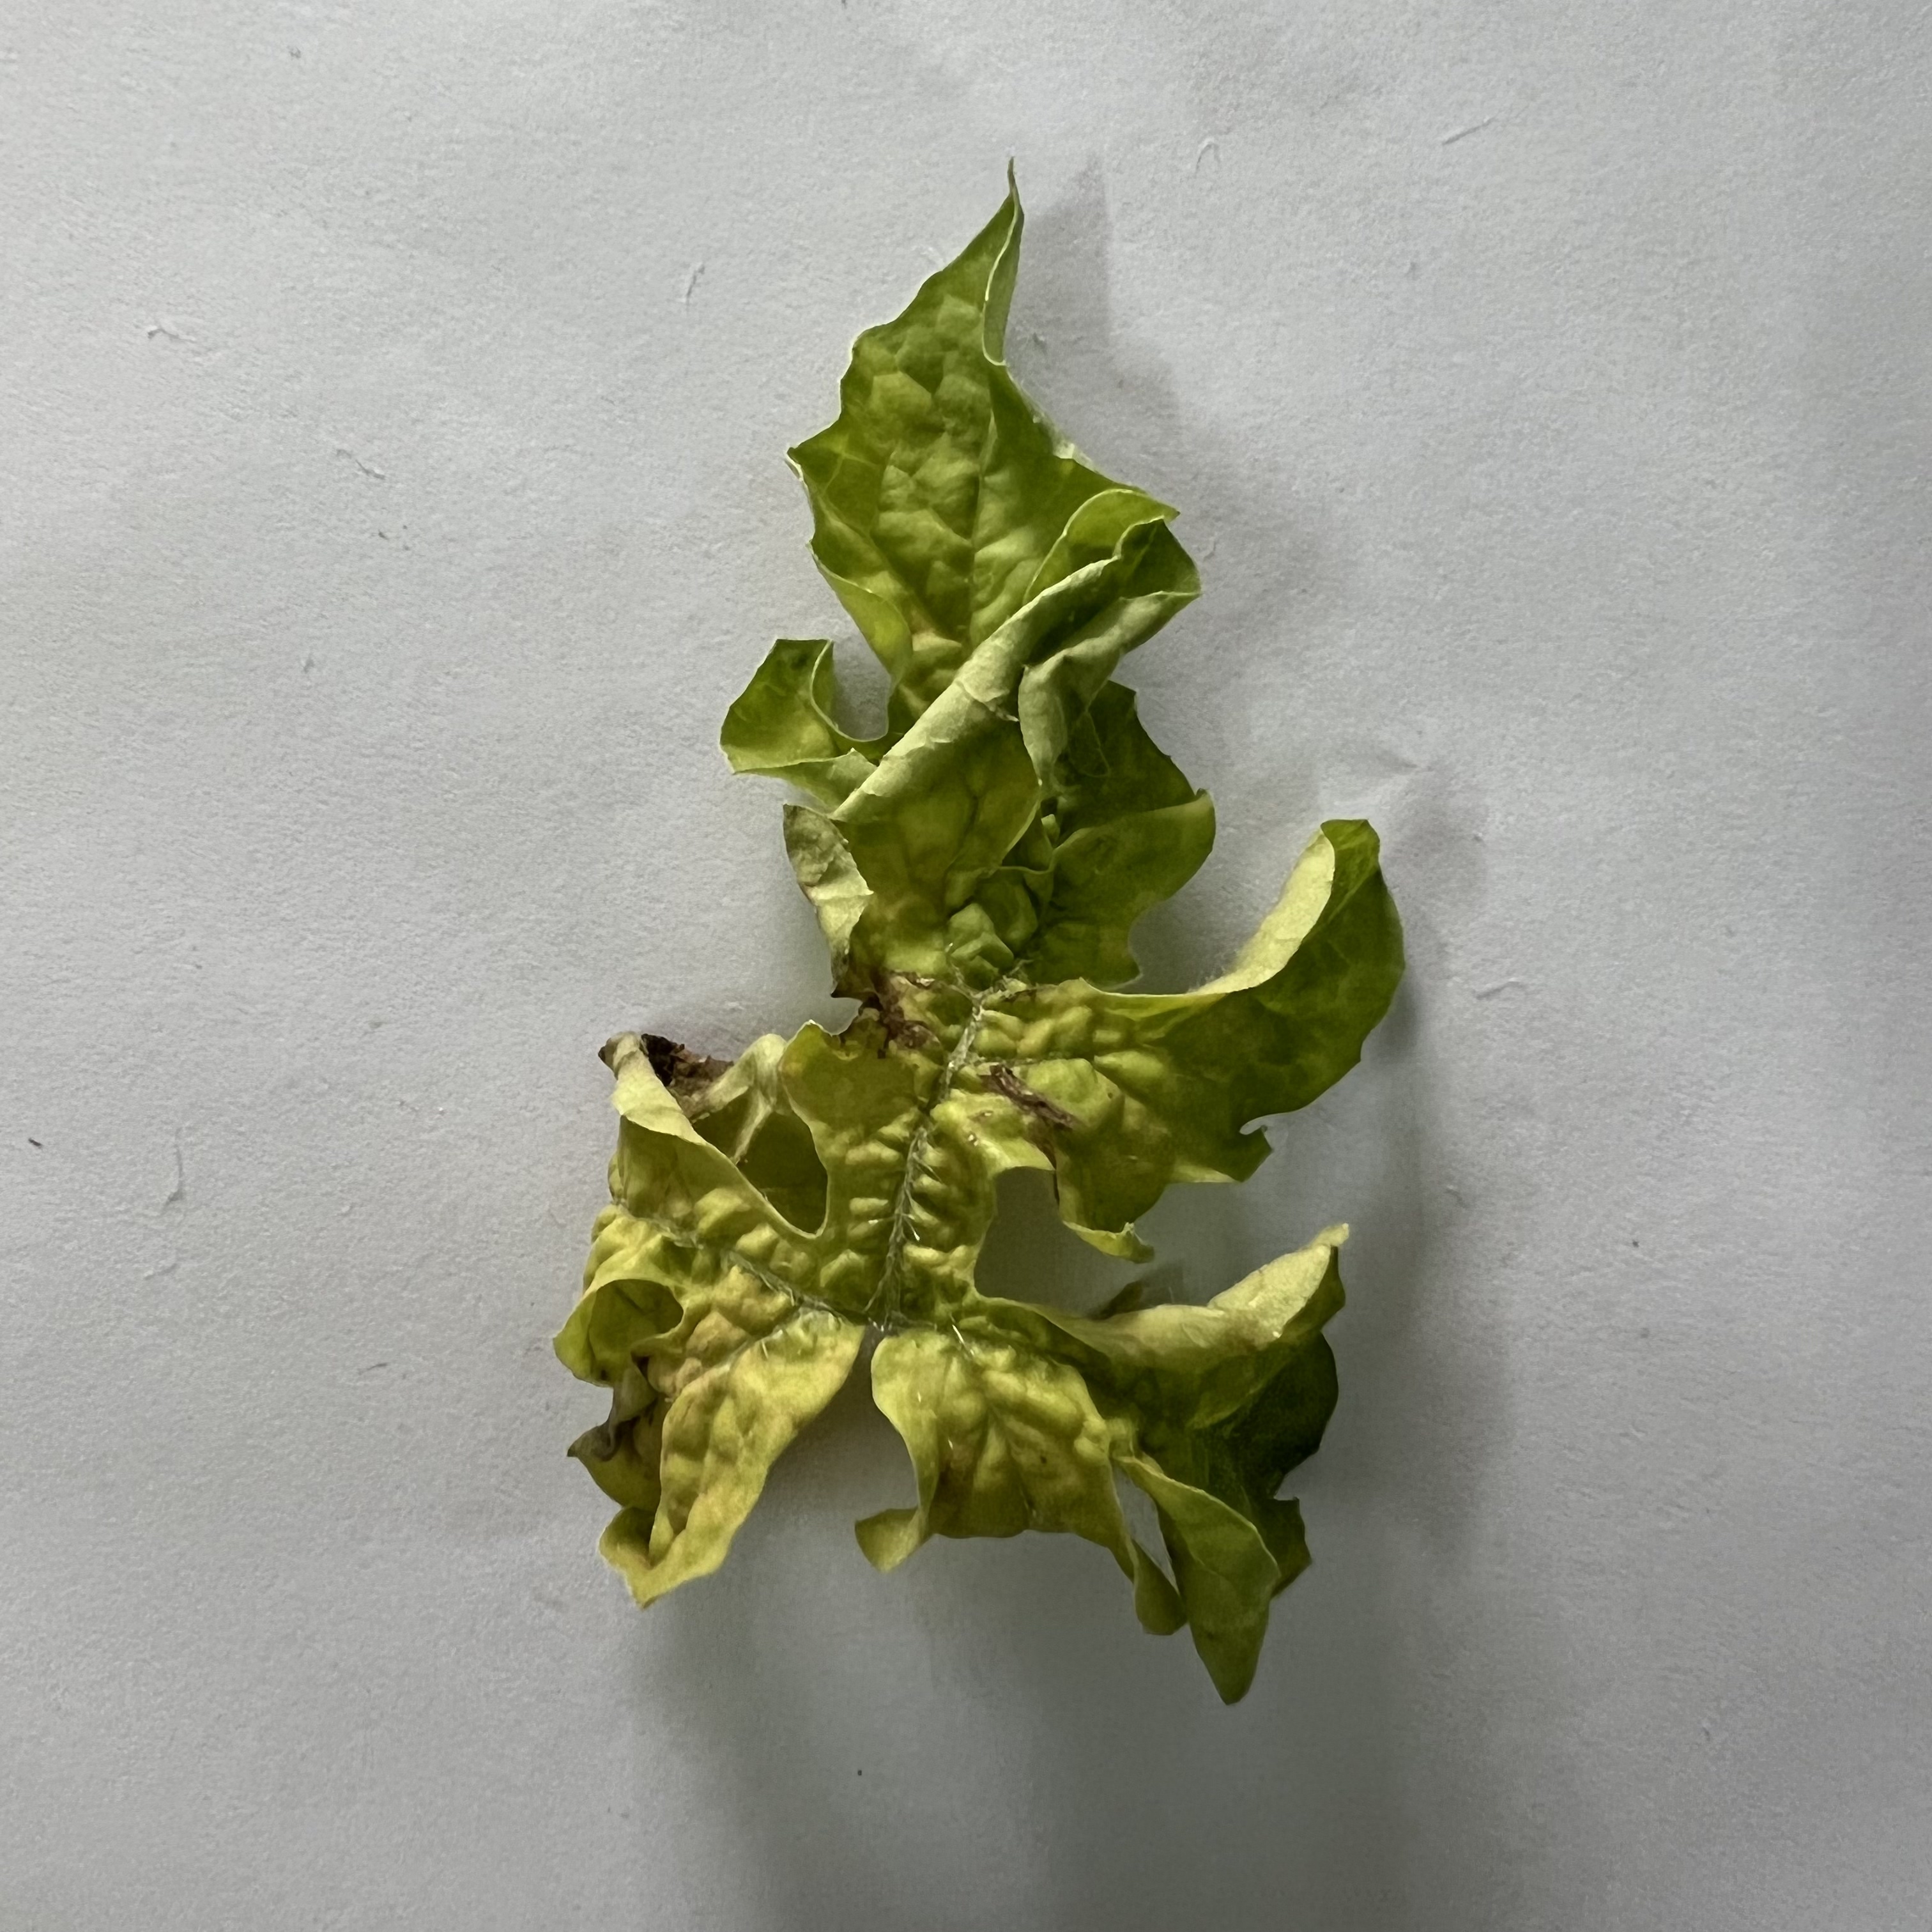
Label: Mosaic_Virus